Piaggio P.136

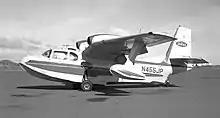
A Piaggio P.136

The Piaggio P.136 was a twin-engine pusher-type amphibian, being capable of carrying a maximum of five people with baggage, or a pair of stretchers and an accompanying medical attendant. While the general configuration and systems remained largely the same across different models, there were some customisations present in the cabin to suit its customer and intended purpose; while military aircraft would often be fitted with alternative instrumentation and radio sets, as well as additional transparent panels in locations like the doors for greater external visibility, civil P.136s would be furnished with more comfortable seating and additional panelling for sound exclusion and heat retention purposes. The aircraft's fuel is stowed in two large metal tanks housed within the hull.